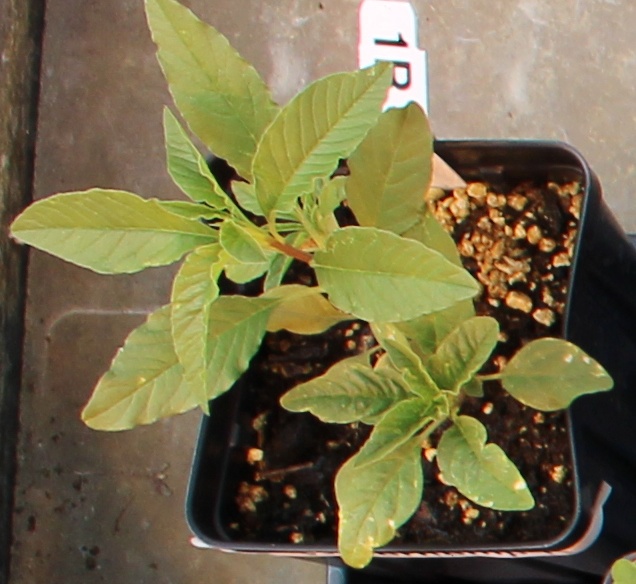
Label: Waterhemp